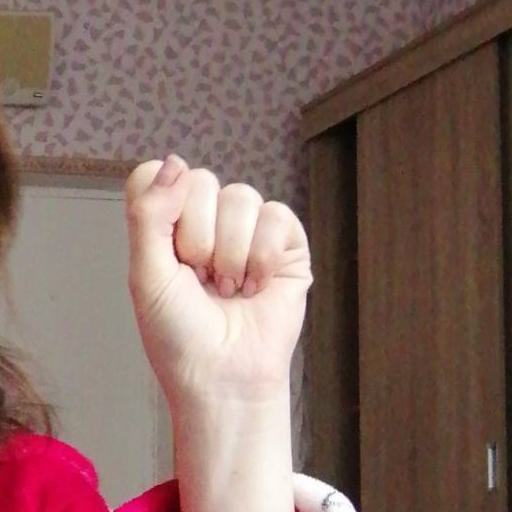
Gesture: fist